Tanuma, Tochigi

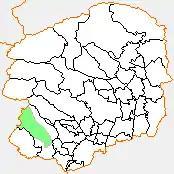
Map of Tanuma, Tochigi

As of 2003, the town had an estimated population of 28,904 and a density of 160.54 persons per km. The total area was 180.04 km.